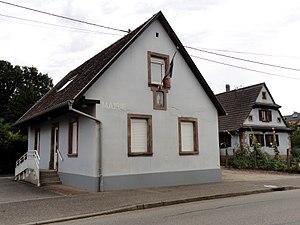
Alsace, Bas-Rhin, Lixhausen, Mairie.